Dheepan

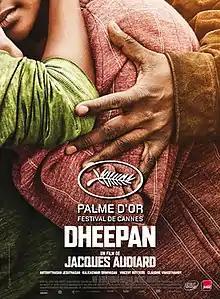
Theatrical release poster

Dheepan is a 2015 French crime drama film directed by Jacques Audiard and co-written by Audiard, Thomas Bidegain, and Noé Debré. The film was partly inspired by Montesquieu's "Persian Letters", as well as the 1971 film "Straw Dogs", with guidance from Antonythasan Jesuthasan, who stars as the title character.